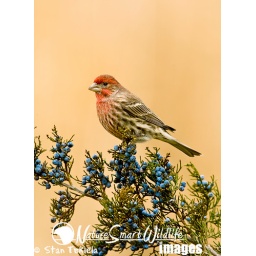
House Finch (Carpodacus mexicanus) adult male on red cedar, taken in Maple Lake, MN. Wild